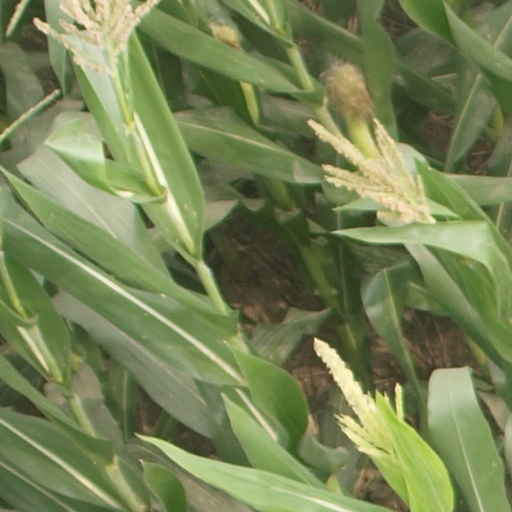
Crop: maize; corn